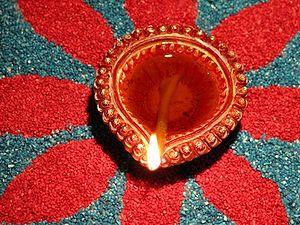
Une diya, deya, divaa, dip, dipam, ou dipak est une lampe à huile, faite généralement d'argile avec une mèche en coton trempée dans du ghi ou de l'huile végétale.